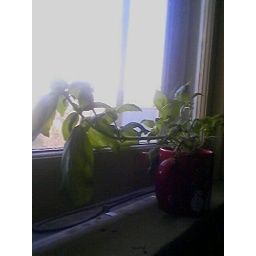
...this basil lives in a coffee cup on my bedroom window sill.